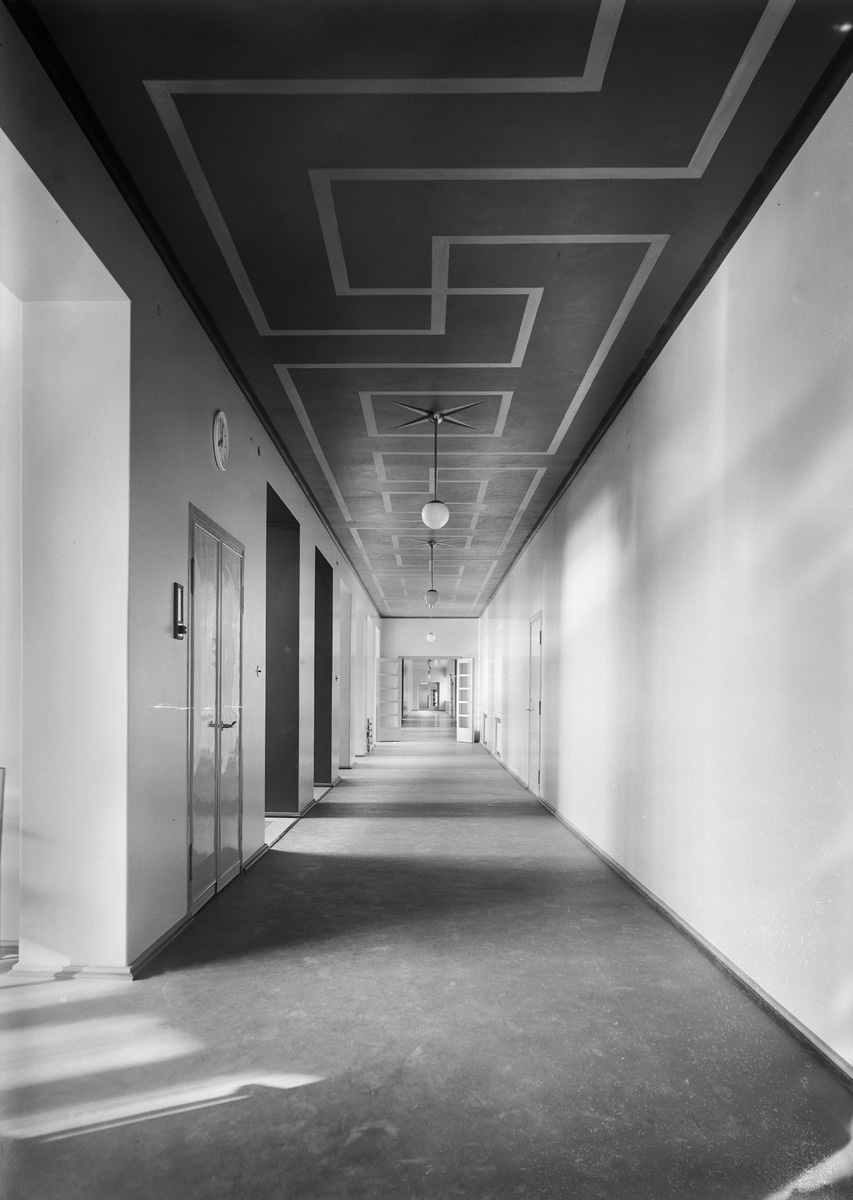
Päivärinteen parantolan sisätiloja
Interior of Päivärinne sanitarium
sisällön kuvaus: Oulun seudun keuhkotautiparantolana toimineen Päivärinteen parantolan sisätiloja 5.3.1932. content description: Interior of the sanitarium for tuberculosis in Oulu region, Päivärinne sanitarium on March 5, 1932.
Vuosi: 1932
Paikka: Suomi, Oulu, Suomi, Pohjois-Pohjanmaa, Oulu
Aiheet: sisäkuva; parantolat; rakennukset; building; sanitarium